Limburg (Netherlands)

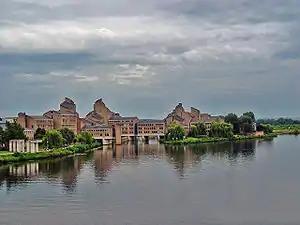
Provincial Government Buildings in Maastricht

The provincial council (States-Provincial - "Provinciale Staten") has 47 seats, and is headed by a King's Commissioner ("Commissaris van de Koning") who unofficially is called the Governor. While the provincial council is elected by the inhabitants, the King's Commissioner is appointed by the King and the cabinet of the Netherlands. Since December 2021 Emile Roemer (SP) has been holding the office of governor.